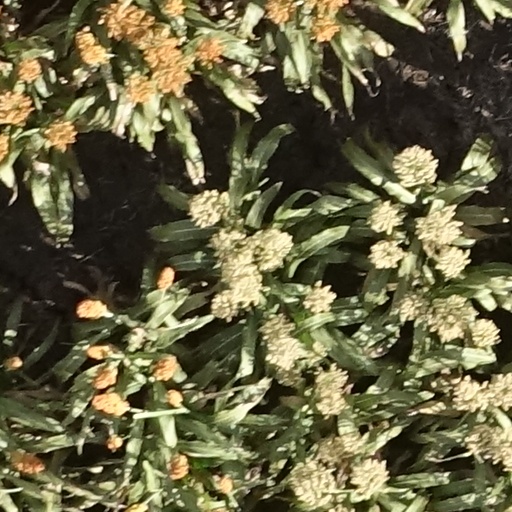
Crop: sorghum